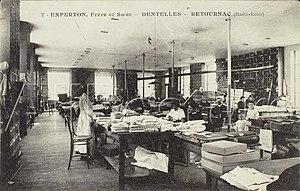
Atelier de dentelle Experton
Retournac est une commune française située dans le département de la Haute-Loire en région Auvergne-Rhône-Alpes.